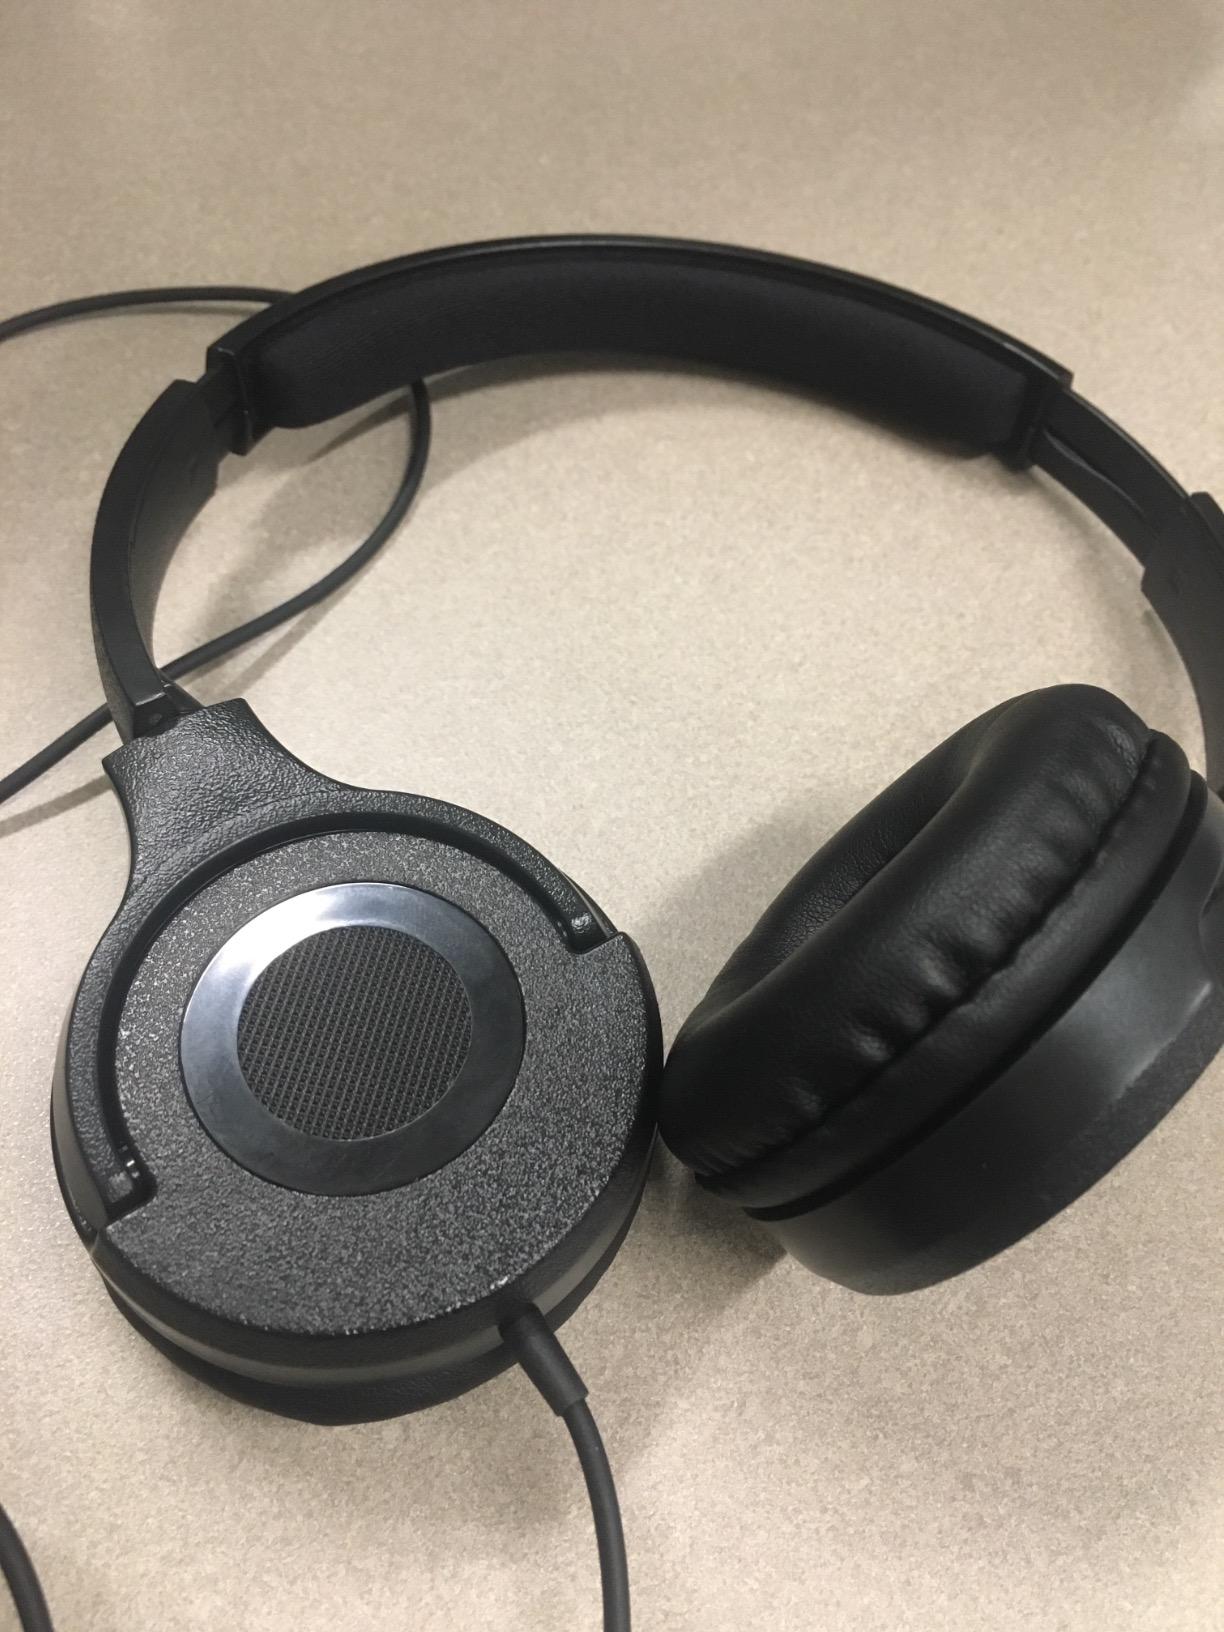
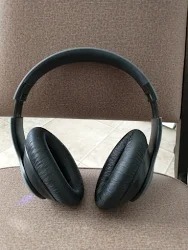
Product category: headphones
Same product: no